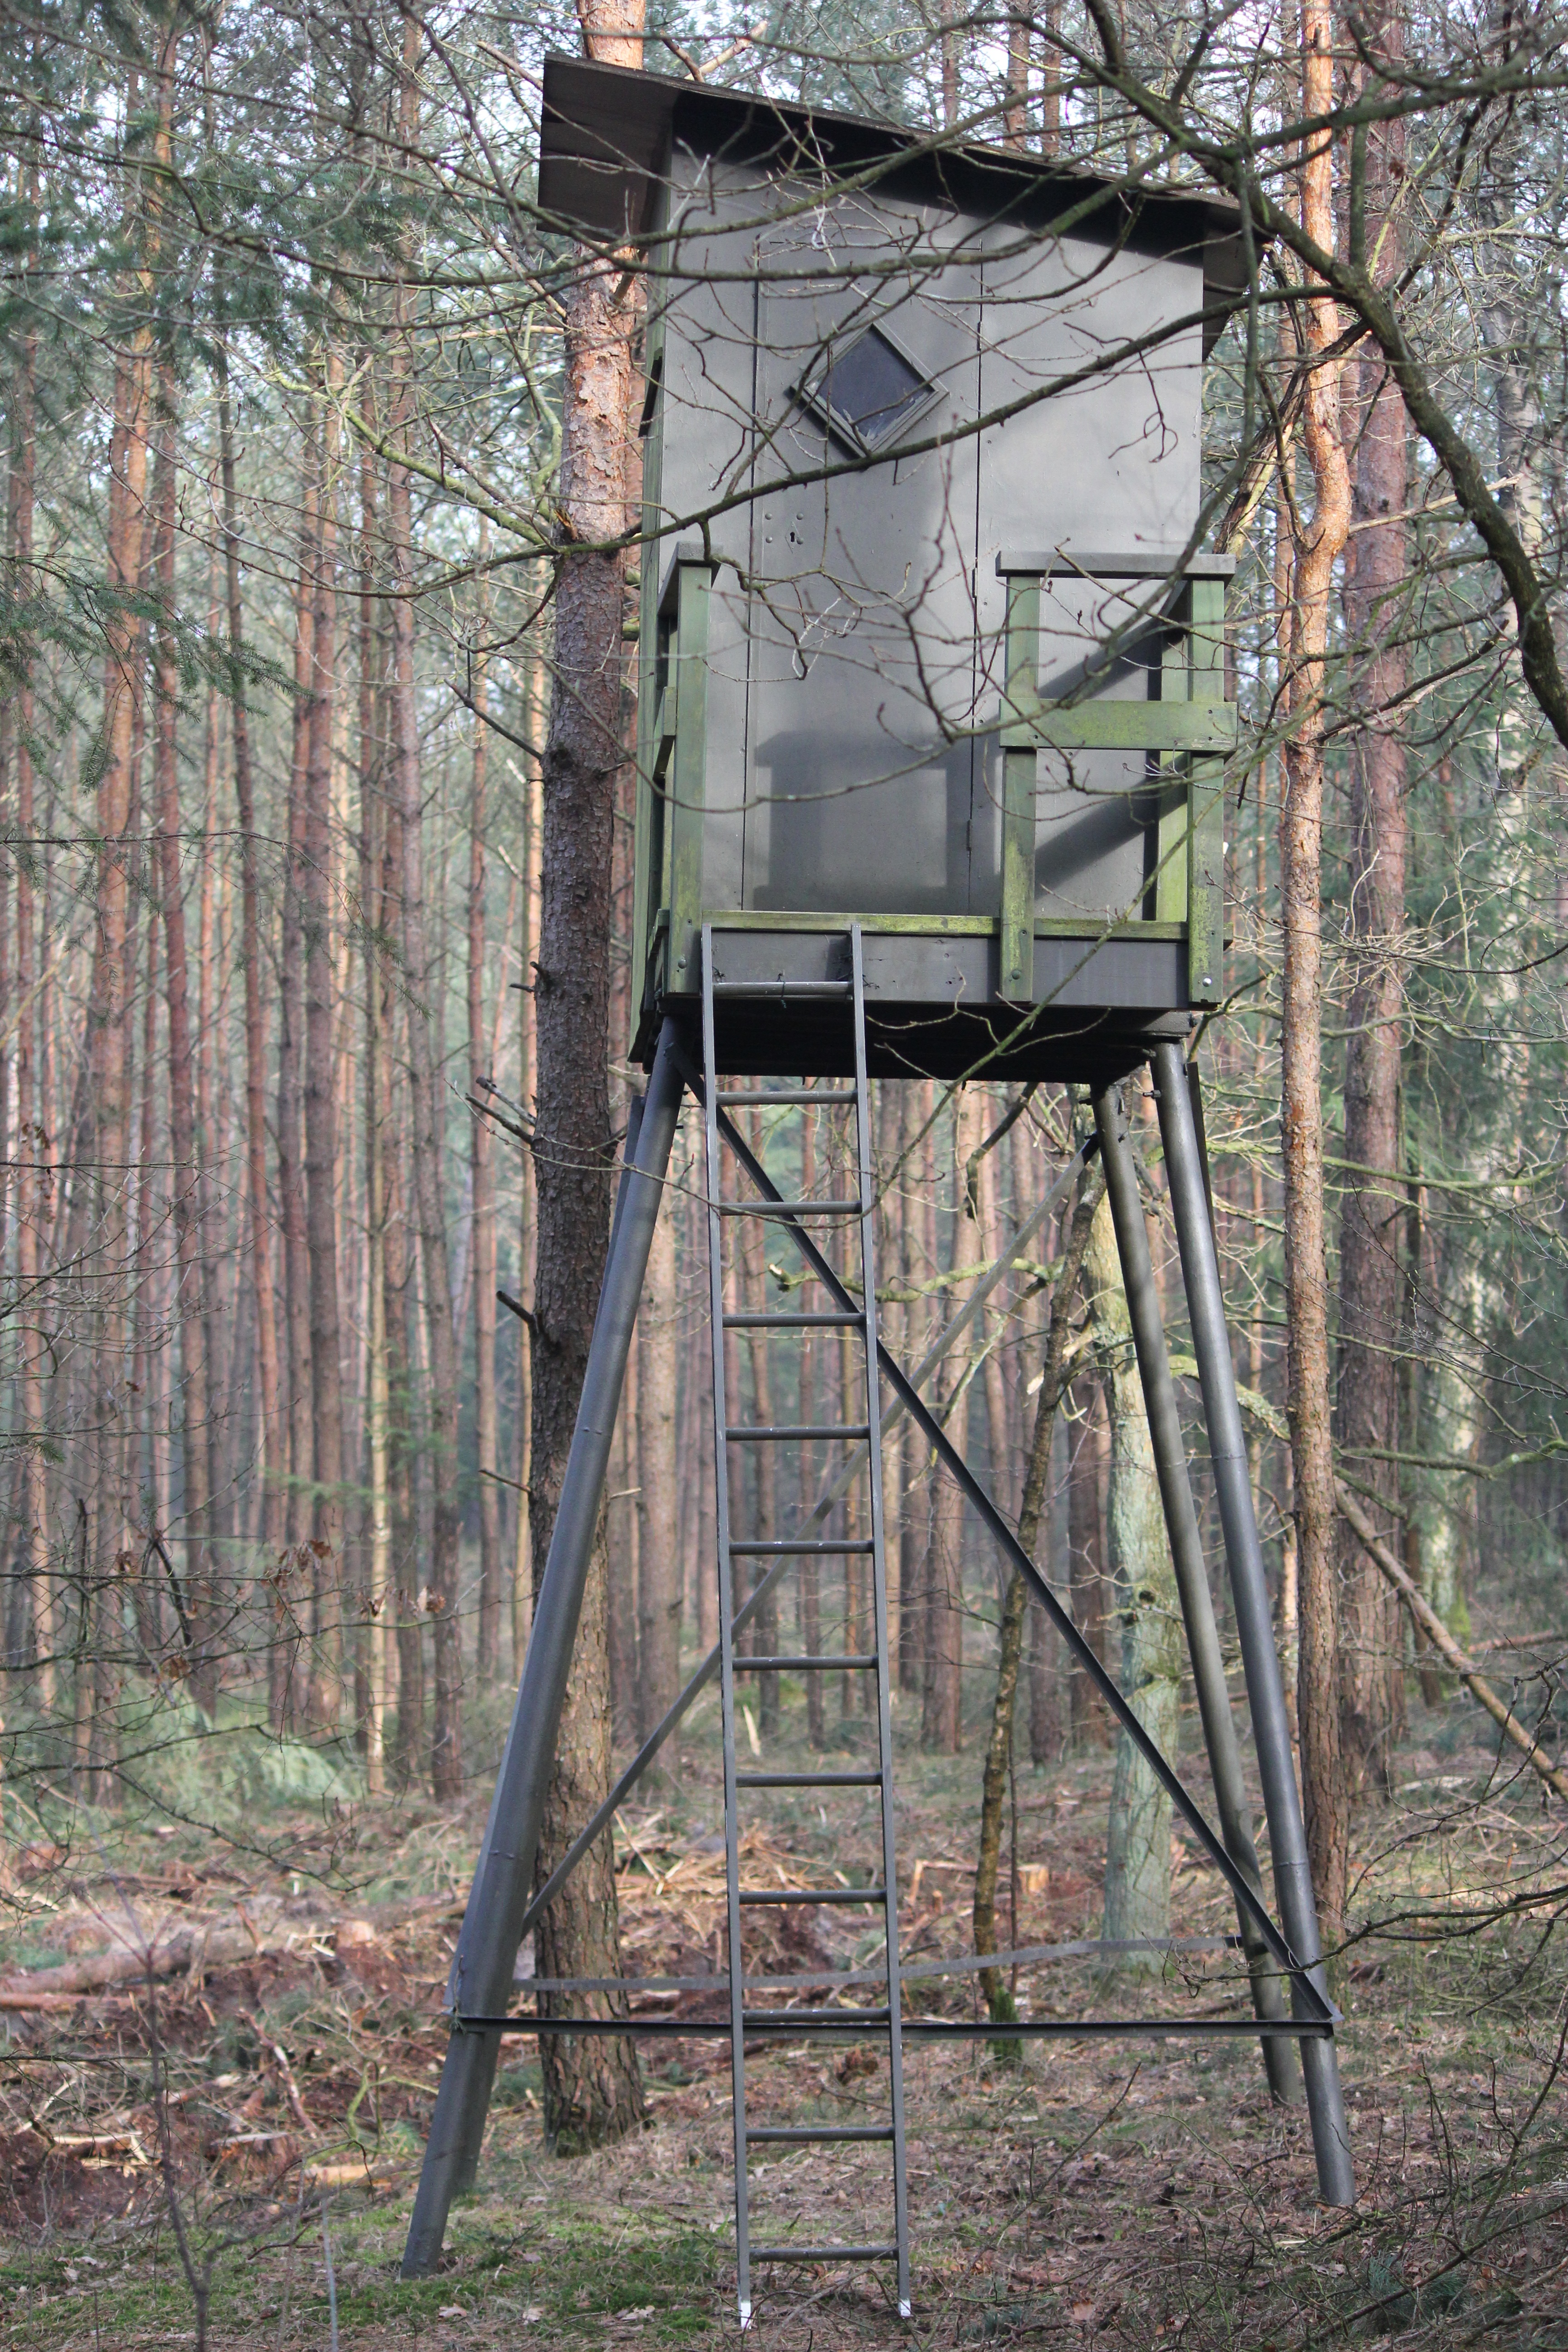
tree, forest, wood, woodland, hunting, veluwe, hunting lodge, willemsbos, woody plant, outdoor structure, tree stand